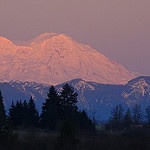
Scene: Outdoor